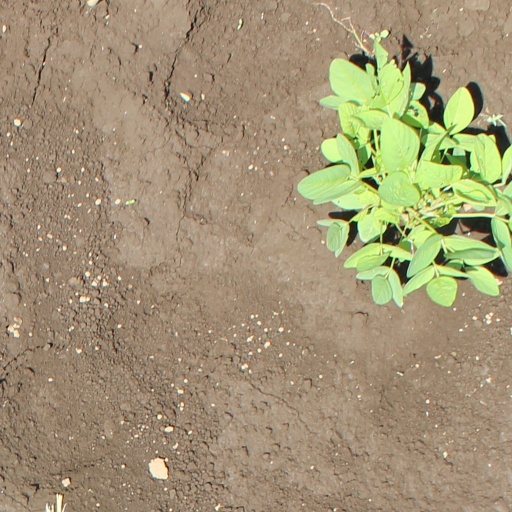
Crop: soybean